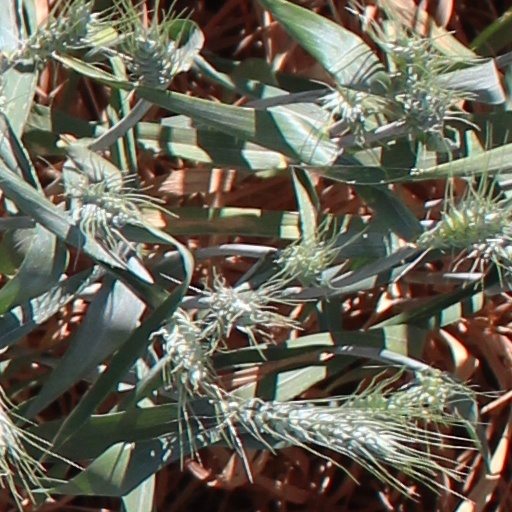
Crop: wheat